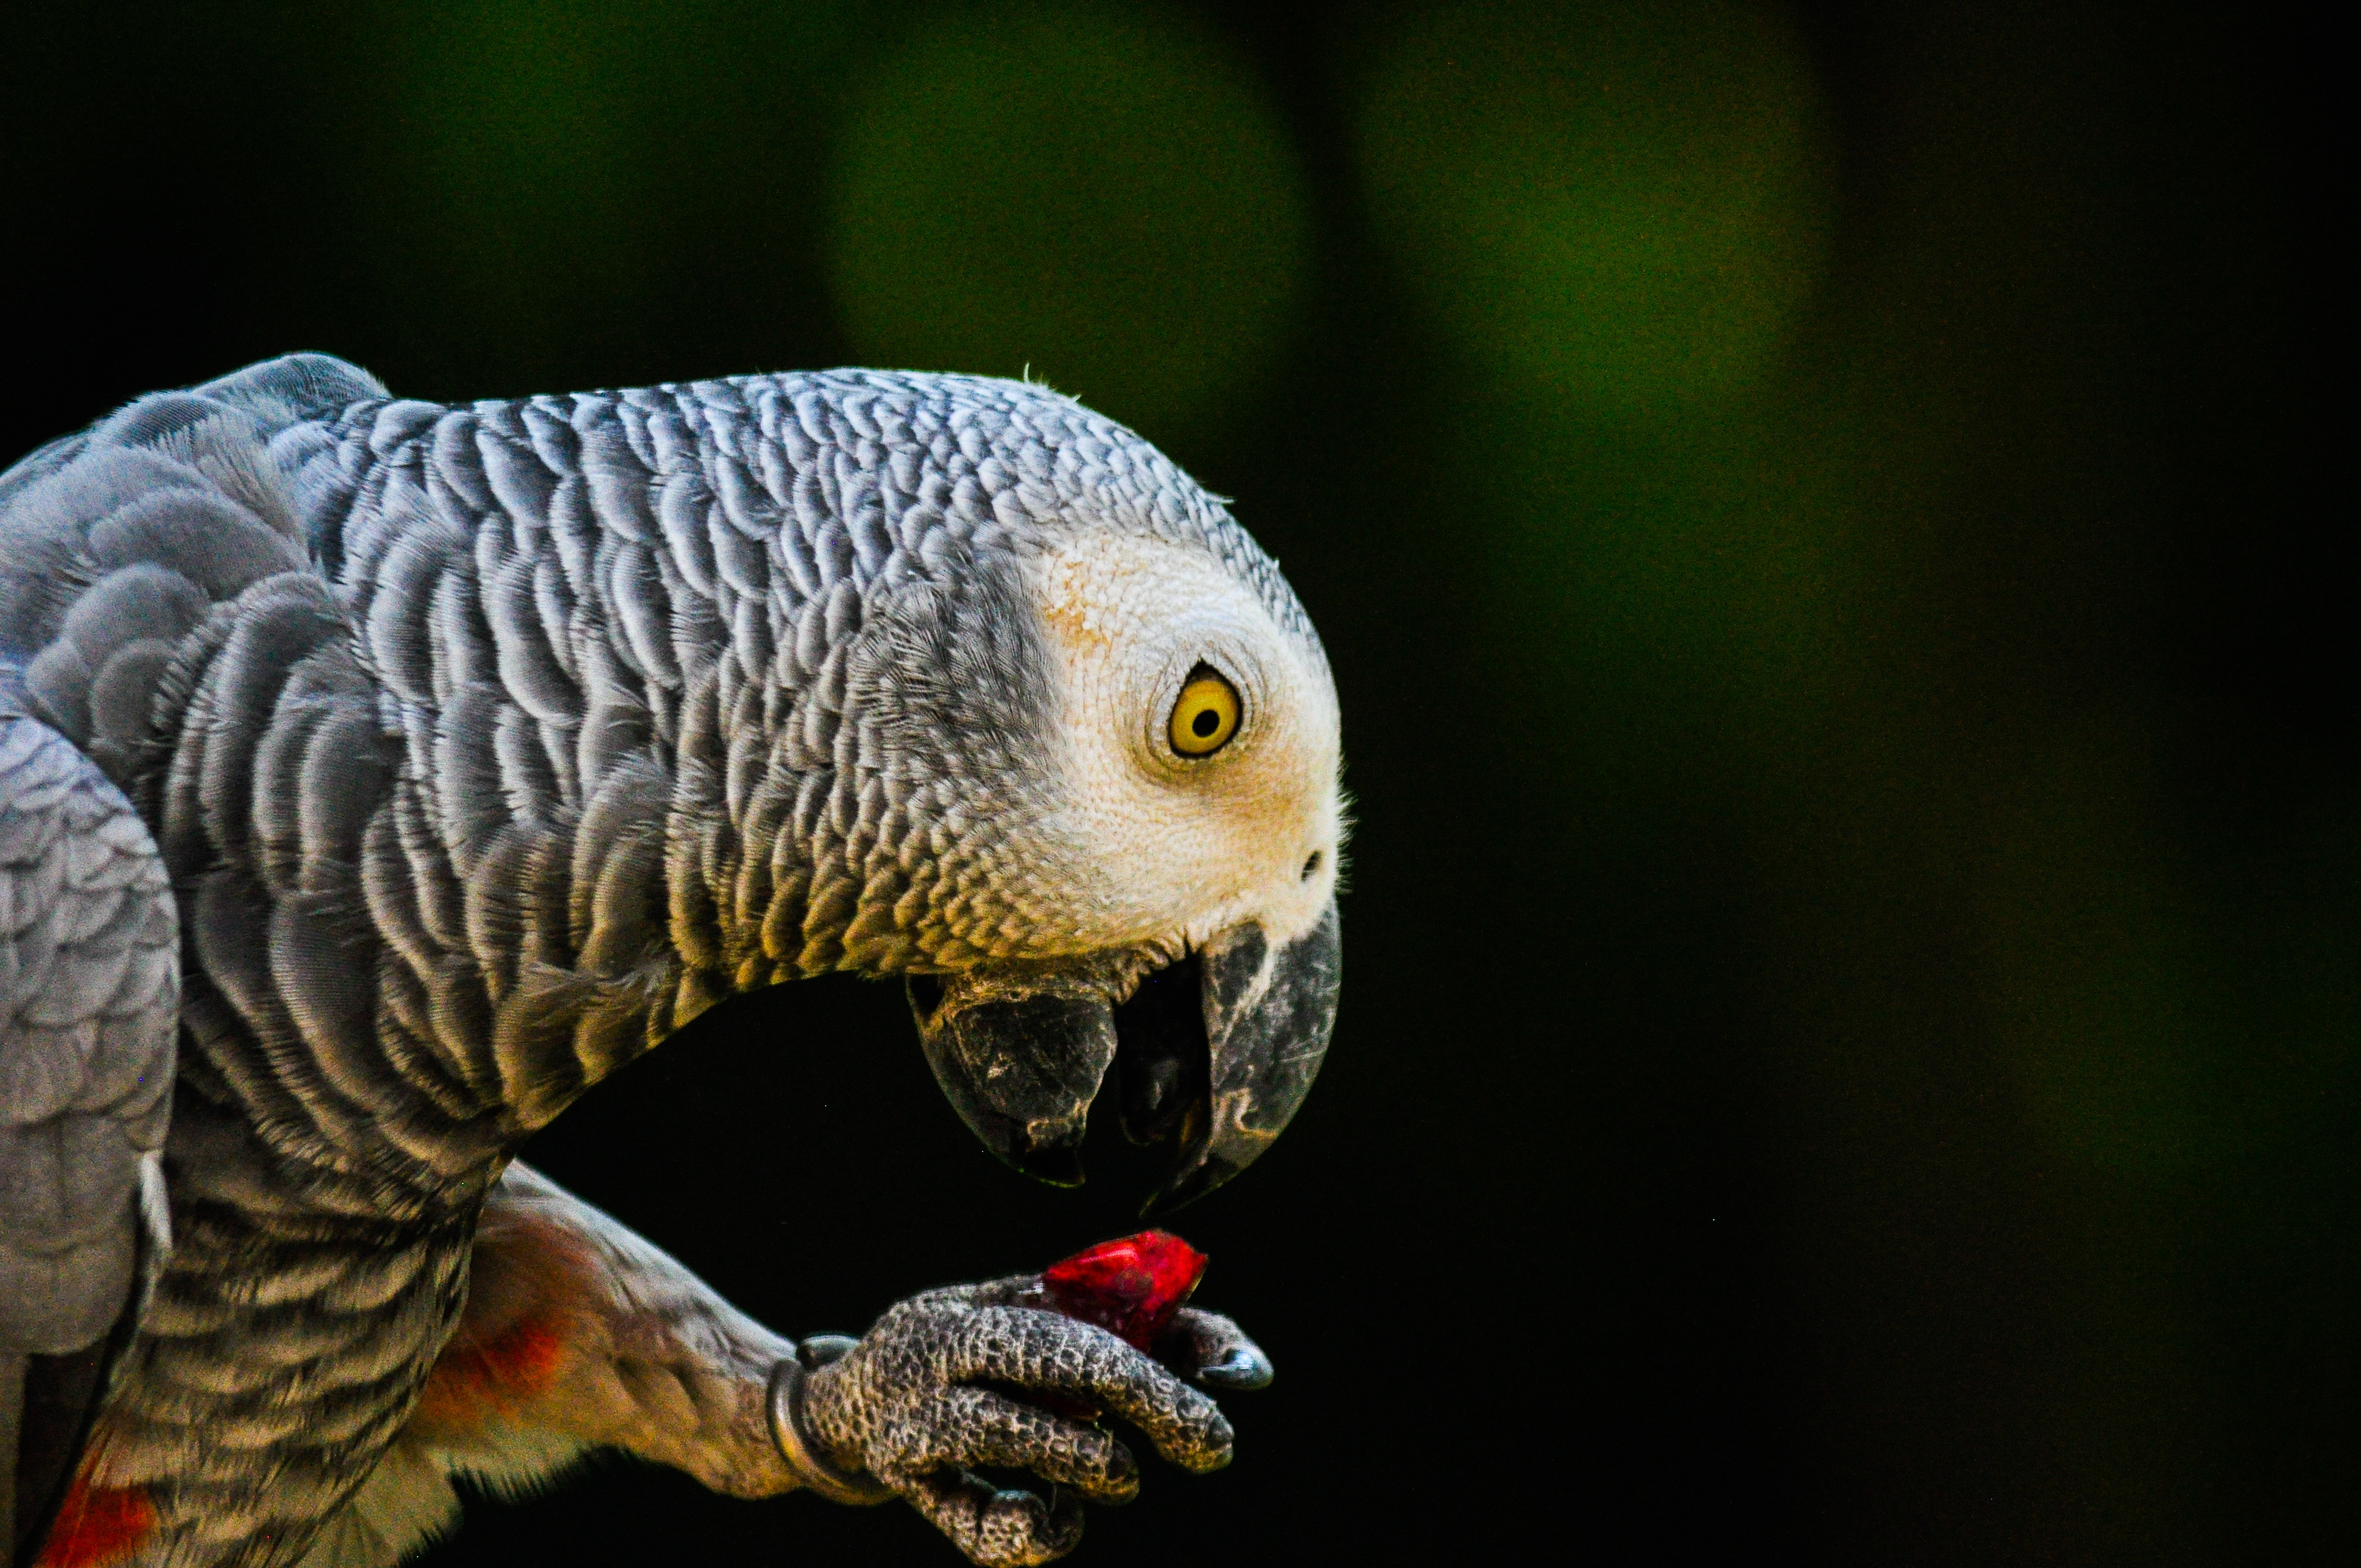
nature, bird, wing, animal, wildlife, pet, beak, feather, fauna, macaw, close up, vertebrate, parrot, parakeet, common pet parakeet